Miramar Peninsula

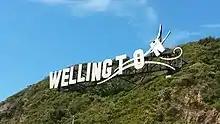
'Wellington Blown Away' sign near the Cutting.

A sign on a hill near the Miramar Cutting spells out 'Wellington' with the last few letters looking like they are blowing away in Wellington's famous winds. Originally Wellington Airport announced it would install a sign saying 'Wellywood', referencing the area's film industry, but this proposal was not popular so a competition was created by the airport and promoted by the Dominion Post newspaper. The winner of the design competition was 'Wellington Blown Away', designed by Matt Sellars and Raymond McKay of Saatchi and Saatchi. The sign was installed in 2012, and is intended to be seen from the air when landing from the north at Wellington Airport.